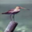
Label: bird